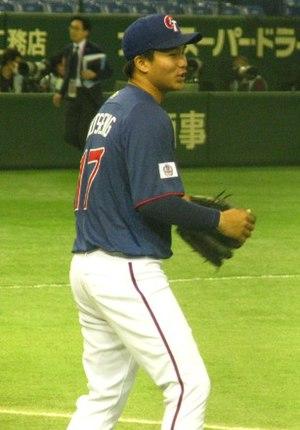
Jen-Ho Tseng est un lanceur droitier des Cubs de Chicago de la Ligue majeure de baseball.